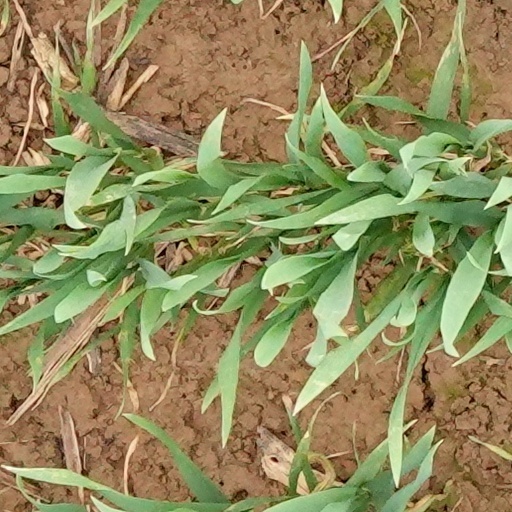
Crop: wheat